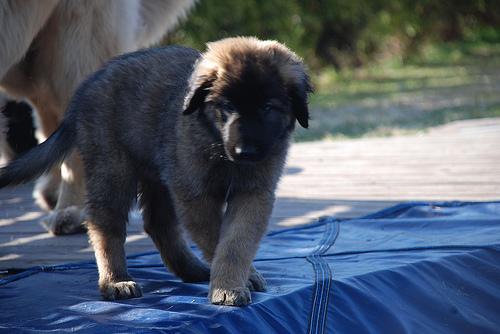
Breed: leonberger